Ifeanyi Menkiti

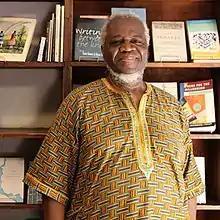
Menkiti in August 2015

Ifeanyi Anthony Menkiti (24 August 1940 – 17 June 2019) was a Nigerian poet, philosopher, and professor, as well as the owner of the Grolier Poetry Book Shop in Cambridge, Massachusetts.